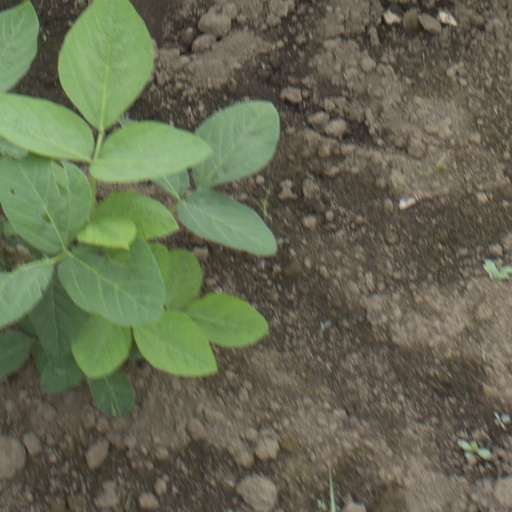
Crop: soybean